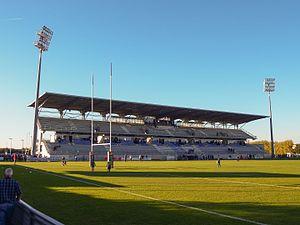
Le stade Michel-Bendichou est un stade français de rugby à XV de 11 000 places situé à Colomiers dans la Haute-Garonne.
Colomiers rugby, anciennement Union sportive Colomiers, est un club de rugby à XV français domicilié à Colomiers, dans la banlieue ouest de Toulouse.